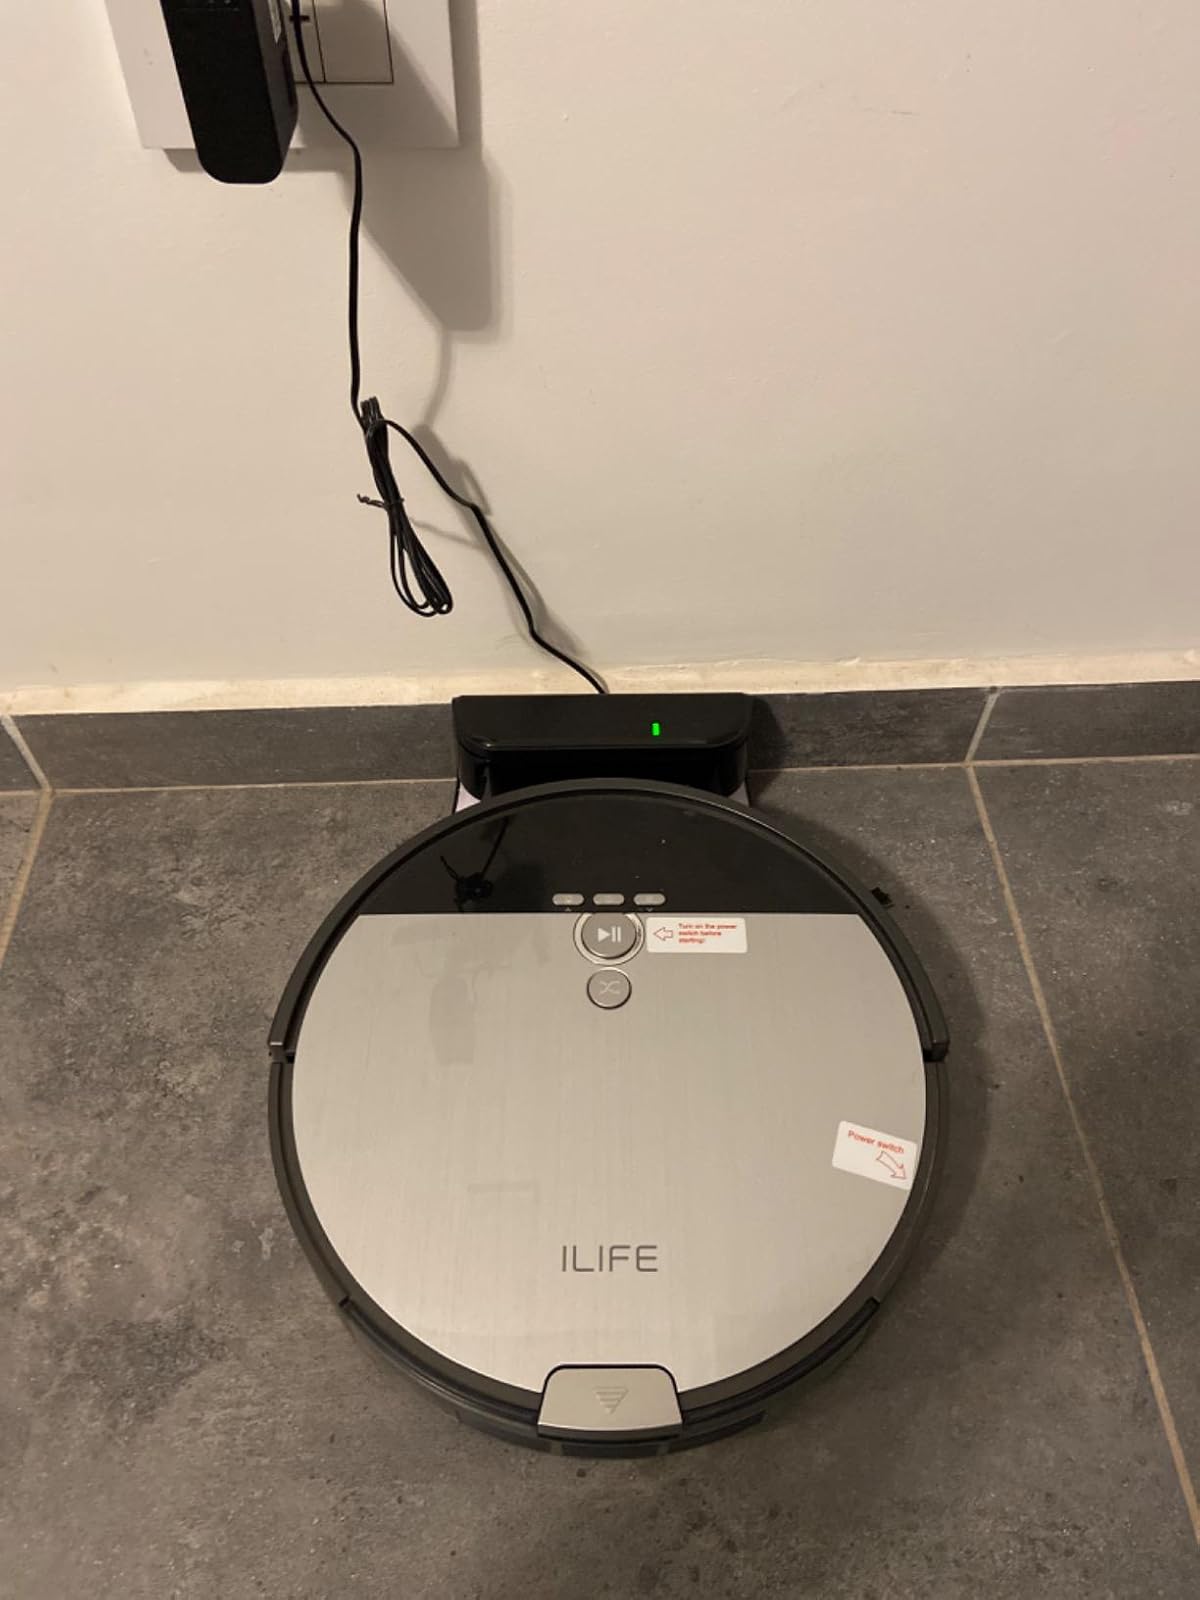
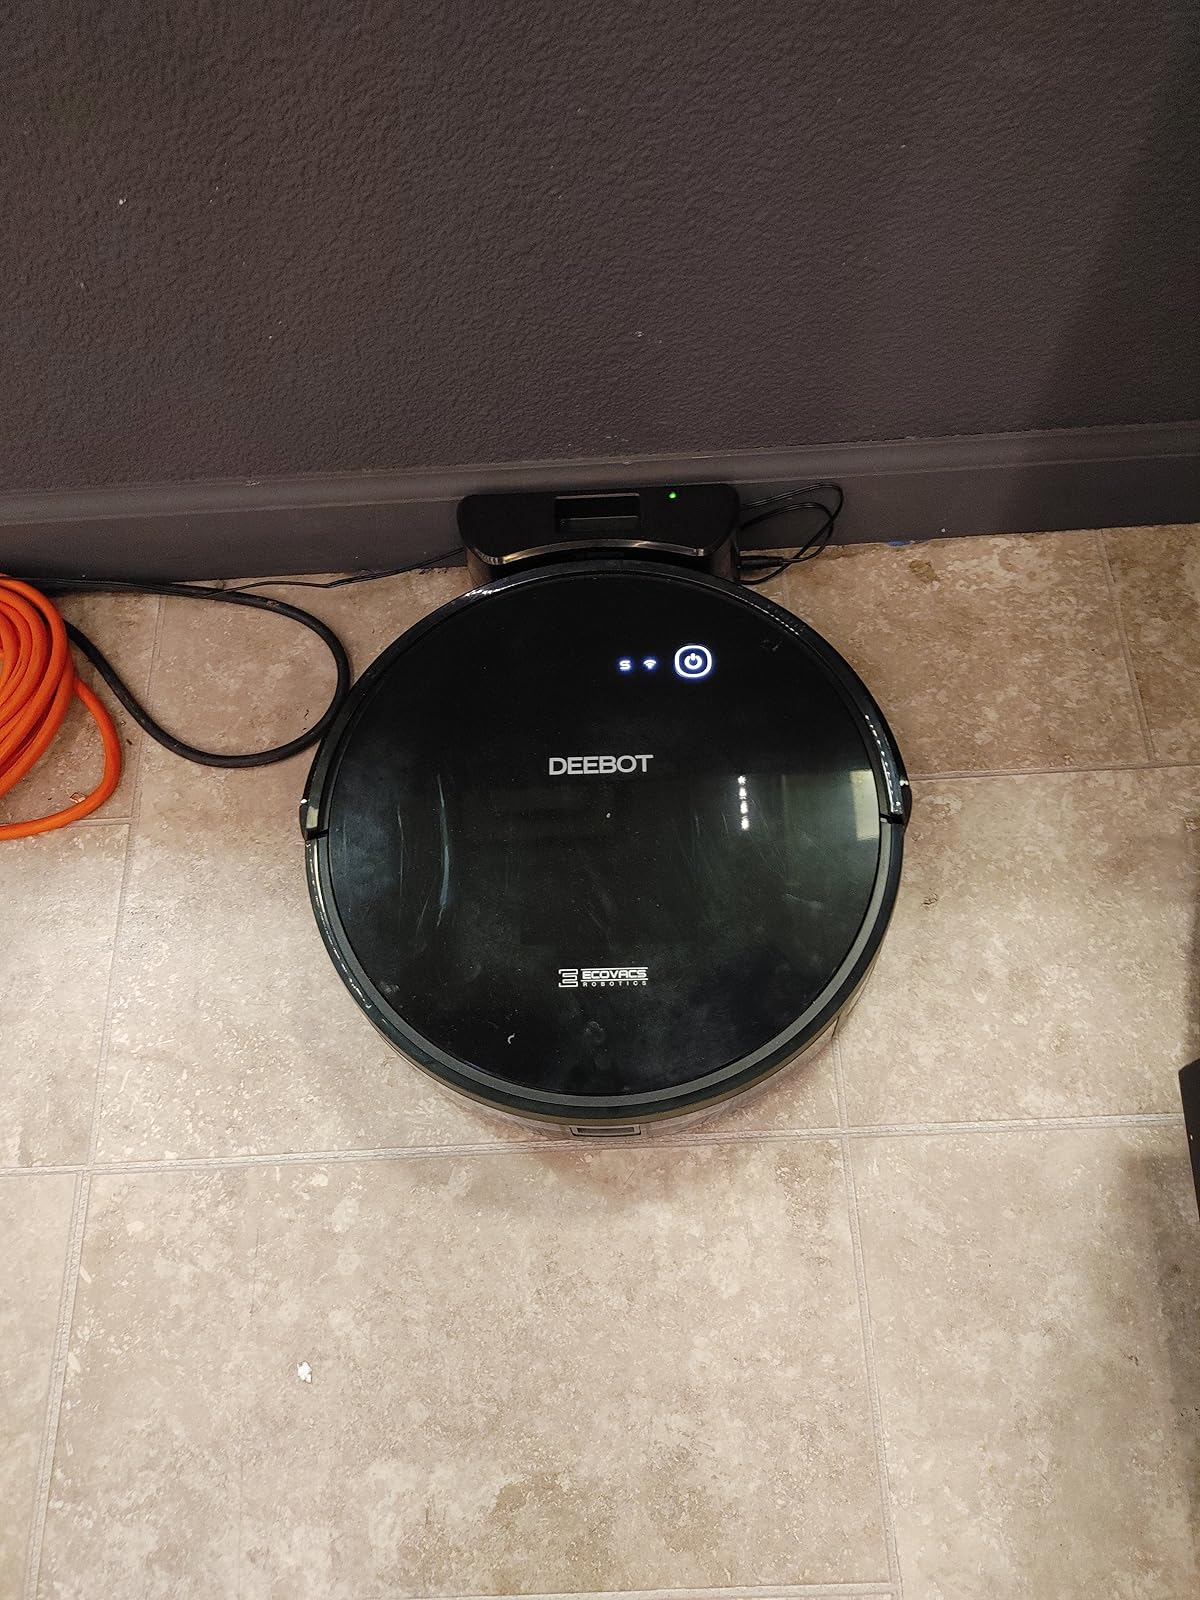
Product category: items_vacuum
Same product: no